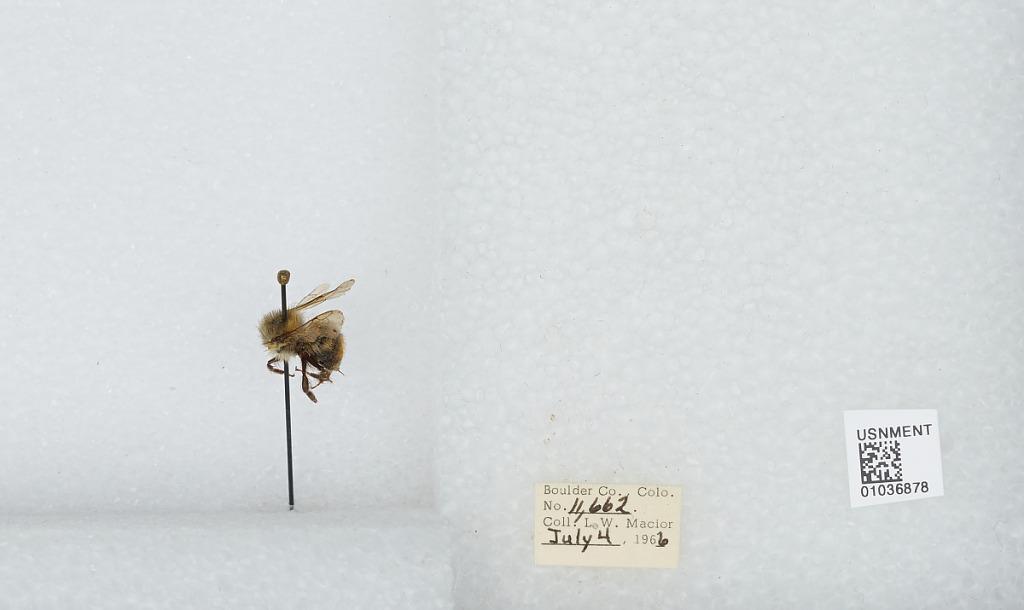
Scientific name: Bombus (Pyrobombus) mixtus Cresson
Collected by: L. Macior
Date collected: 1966-7-4
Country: United States
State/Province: Colorado
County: Boulder
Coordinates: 40.015, -105.27